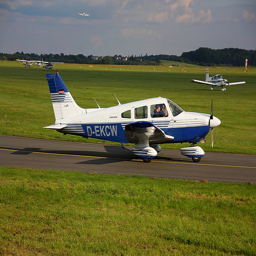
A small blue and white plate sitting on a small runway.
A blue and white single engine plane on a runway.
Two people sit in a single-engine plane on the runway.
A plane with passengers tacking down a runway.
People in a small airplane on a highway.